History of Poland during the Jagiellonian dynasty

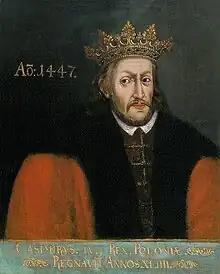
King Casimir IV Jagiellon was married to Elisabeth of Habsburg; of their many children four became kings

During the Hussite Wars of 1420–1434, Jagiełło, Vytautas and Sigismund Korybut were involved in political and military intrigues with respect to the Czech crown, which was offered by the Hussites to Jagiełło in 1420. Bishop Zbigniew Oleśnicki became known as the leading opponent of a union with the Hussite Czech state.